Jaipur Literature Festival

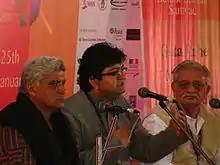
Gulzar, Javed Akhtar, and Prasoon Joshi at Jaipur Literature Festival 2011

The 2011 festival had 226 writers like Hemant Shesh, Prasoon Joshi, Javed Akhtar, Gulzar and Candace Bushnell, the speakers included Nobel-winners J. M. Coetzee and Orhan Pamuk.